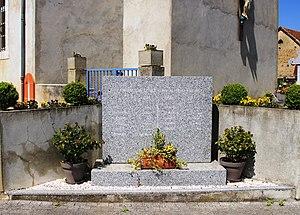
Monument aux morts de Luquet (Hautes-Pyrénées)
Luquet est une commune française située dans le département des Hautes-Pyrénées, en région Occitanie.